Doonbeg River

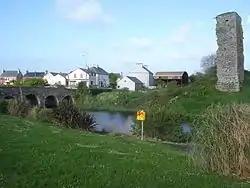
The river at Doonbeg Bridge

The Doonbeg (Irish: "Abhainn an Dúin Bhig") is a river of County Clare, western Ireland. Its source is near Kilmaley, and it flows southward for about 7 miles before turning northwestward for about 15 miles and passing Cooraclare before flowing into the sea at Doonbeg. At Doonbeg village the N67 road crosses the river on a seven-arched stone bridge. On 20 September 1588, one of the ships of the Spanish Armada, the "San Estaban", was wrecked near the mouth of Doonbeg.